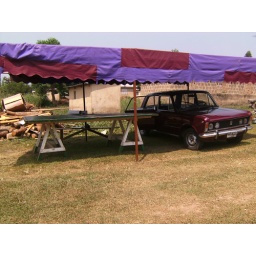
The table tennis table in our house beneath the lovely canopy.